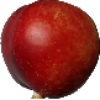
Label: nectarine